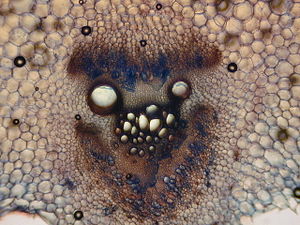
Lignin / Egenskaber / Xylemforvedning
Delvist forveddet karstreng hos græskar
"Lignin af latin lignum = ""træstof"", ""ved"". Lignin virker – populært sagt – som ""betonen"" i en cellevæg, hvor cellulose og hemicellulose svarer til ""armeringsjern"". Ligninerne danner en gruppe af fenoliske makromolekyler, der er sammensat af forskellige monomere byggestene. Det drejer sig om faste biopolymerer, som bliver indlejret i planternes cellevæg, hvor de fremkalder forvedningen af cellen. Ca. 20-30 % af tørstoffet i forveddede planter består af lignin, og dermed er stoffet ved siden af cellulose og kitin de mest almindeligt forekommende, organiske forbindelser på jorden. Den totale produktion af lignin antages at være på ca. 20 milliarder tons pr. år.